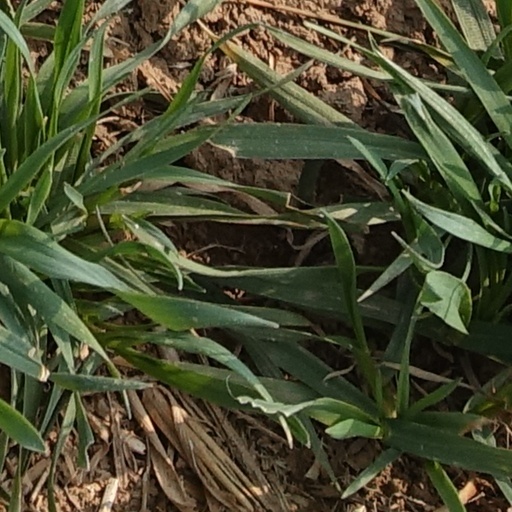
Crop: wheat